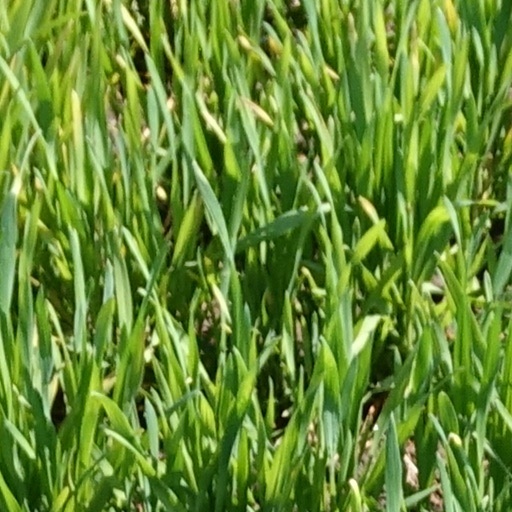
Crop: wheat